Game of graces

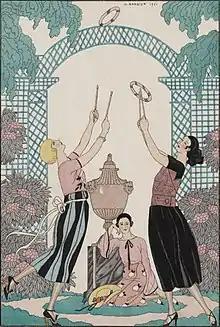
Illustration of young women playing graces, 1921

The game of graces was a popular activity for young girls during the early 1800s. The game was invented in France during the first quarter of the 19th century and called "le jeu des graces". The game of graces was considered a proper game – one befitting young ladies and, supposedly, one that would make them more graceful.